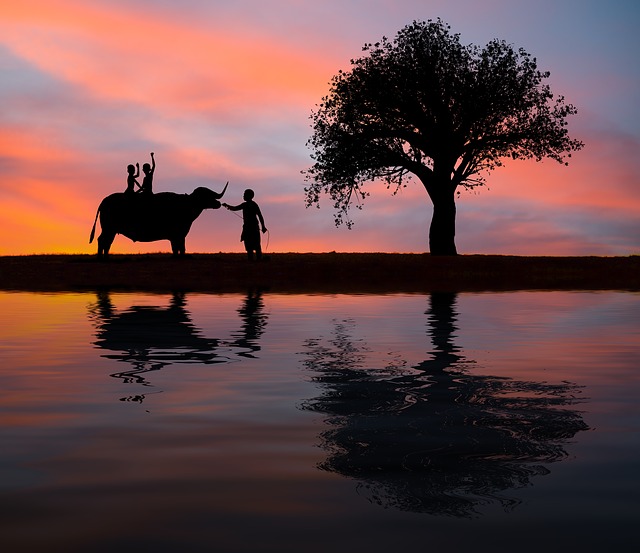
Label: elephant